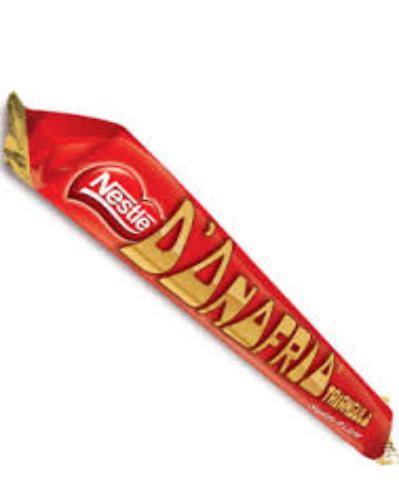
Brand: Chocolate D'Onofrio
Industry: Food